Doctor Mike

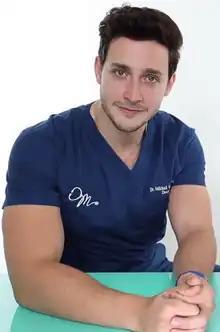
Varshavski in 2020

Mikhail Oskarovich Varshavski (born November12, 1989), known popularly as Doctor Mike, is a Russian-born American family medicine physician, YouTuber, internet personality, philanthropist, and professional boxer. His Instagram account went viral after he was featured in BuzzFeed and "People" magazine named him The Sexiest Doctor Alive in 2015. He has a YouTube channel on which he posts medically themed entertainment videos and debunks false medical claims.